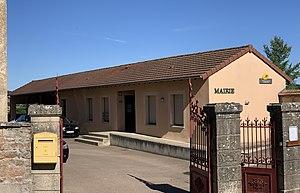
Mairie de Trivy.
Trivy est une commune française située dans le département de Saône-et-Loire en région Bourgogne-Franche-Comté.